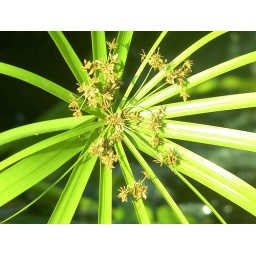
I loved the light against the green was pretty. Anyway this was a plant in my moms pond.